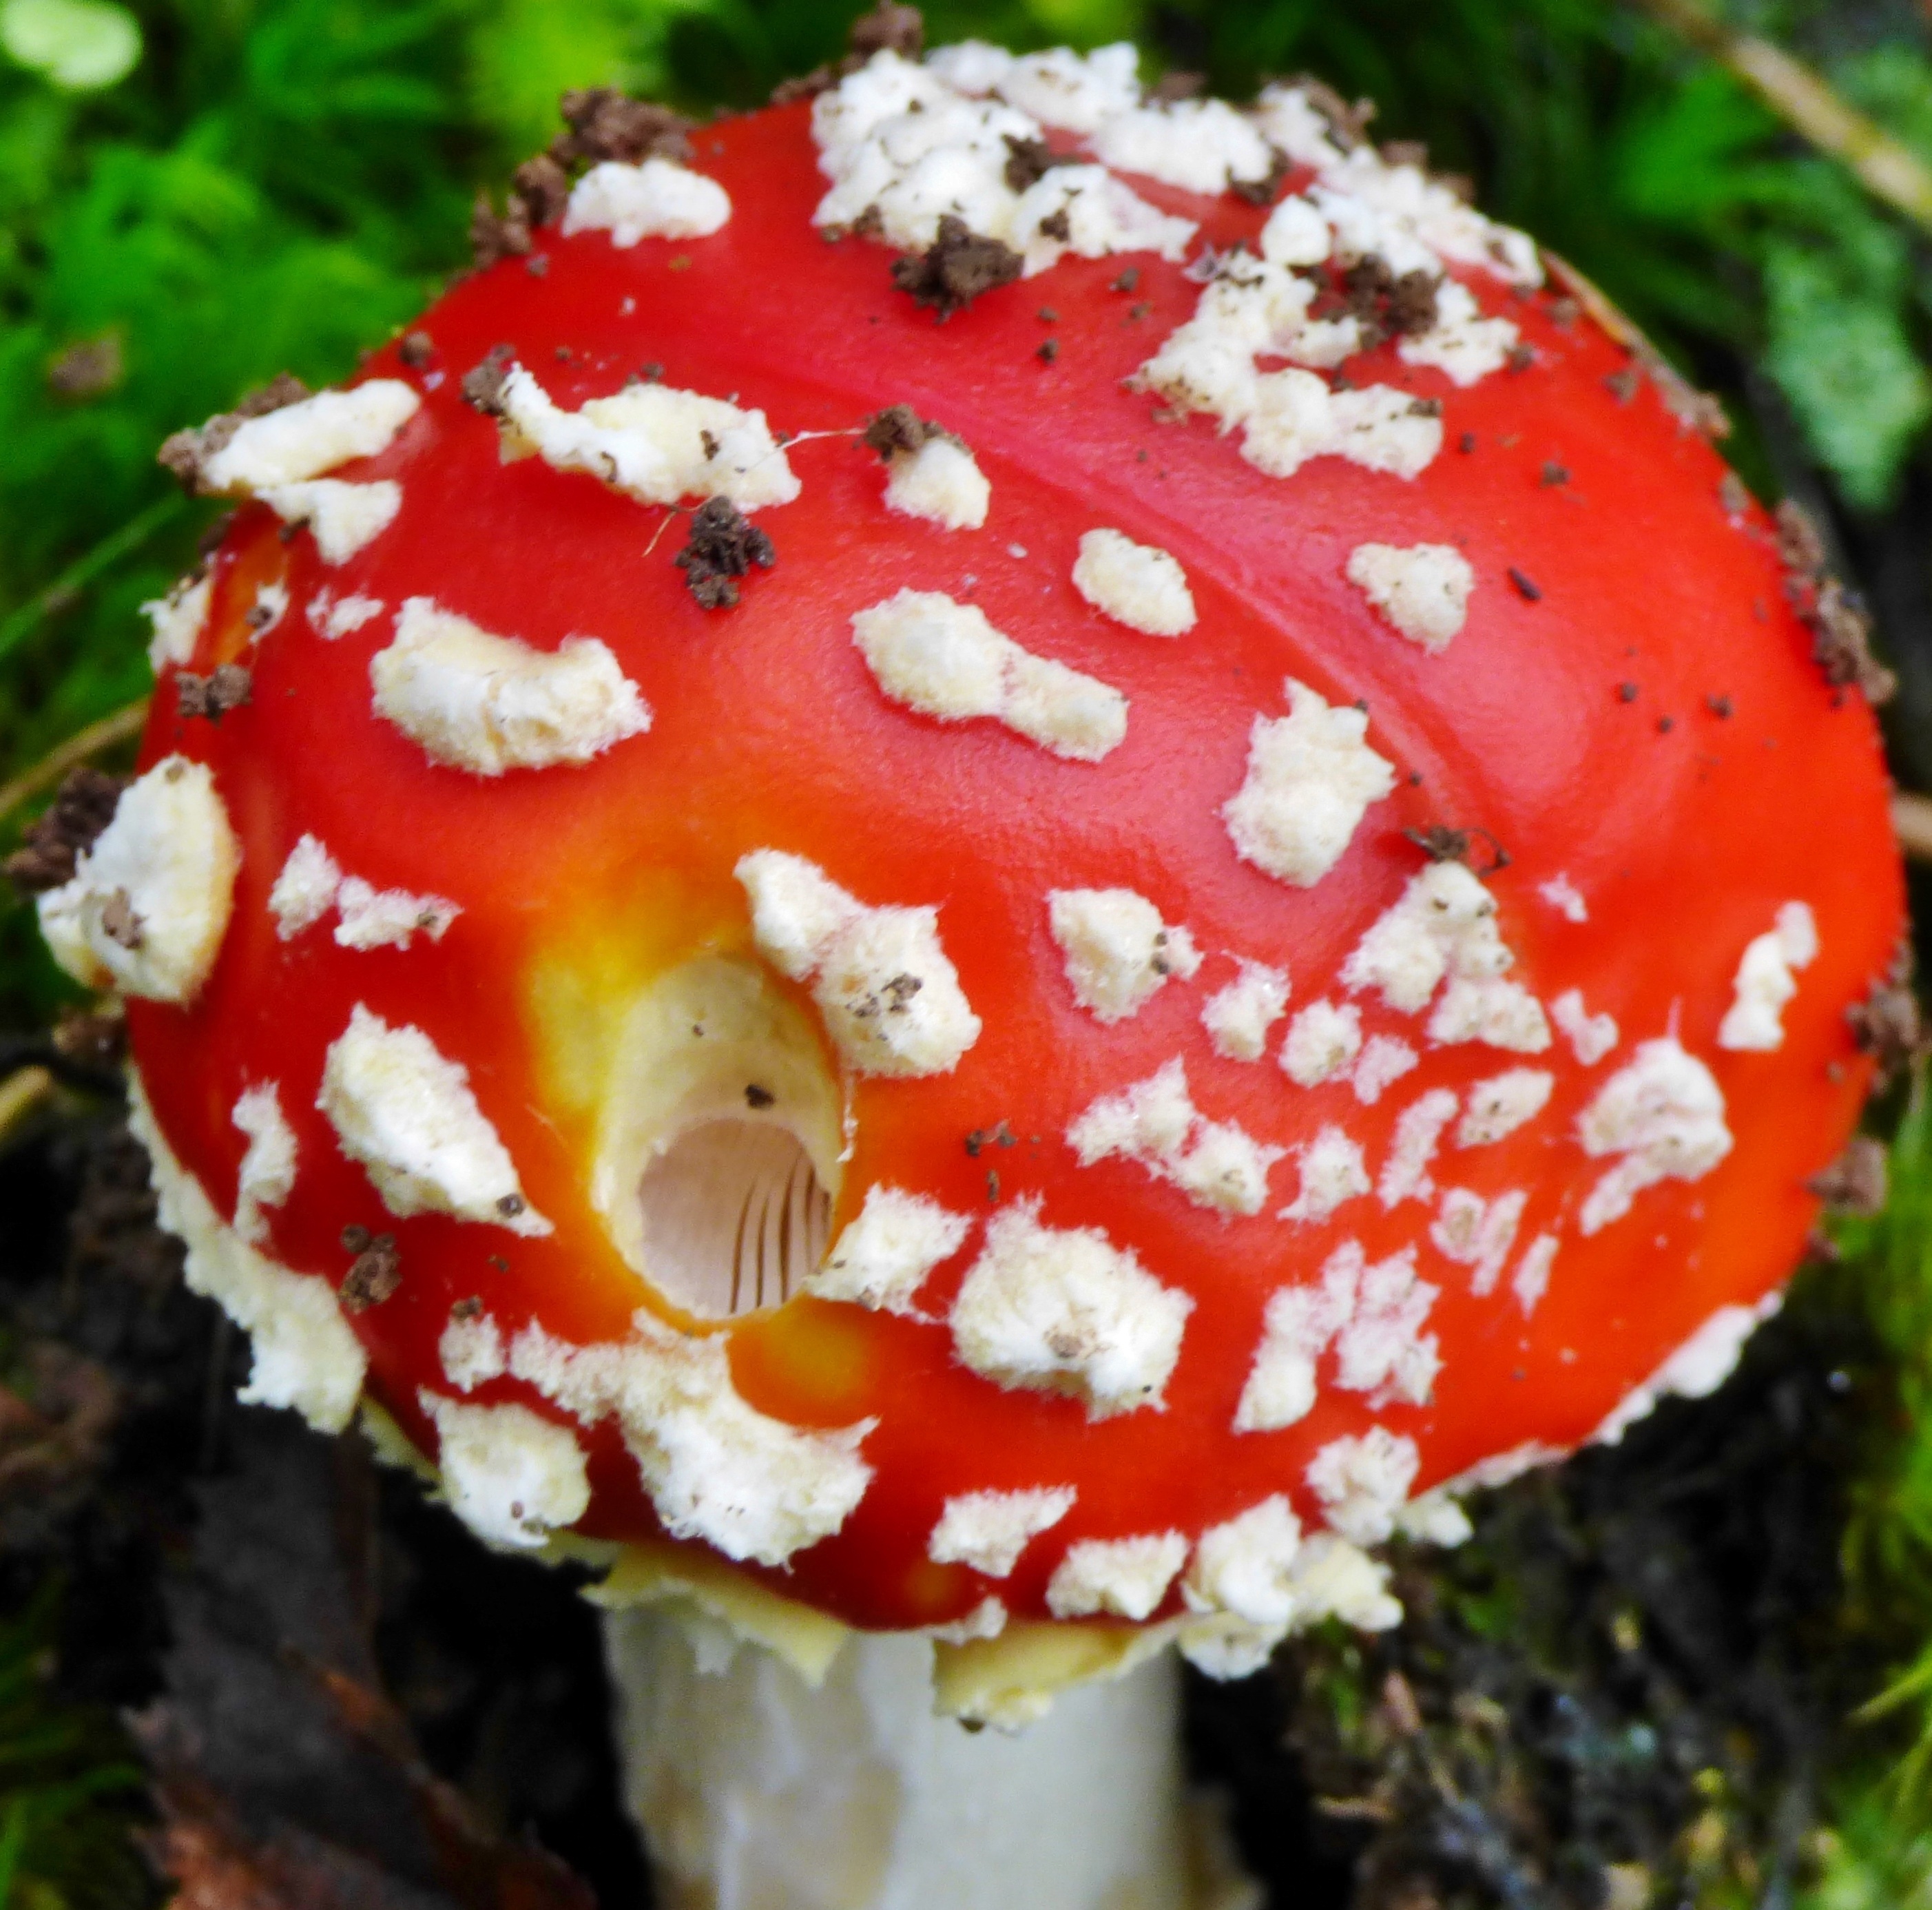
nature, plant, flower, red, autumn, mushroom, flora, fungus, agaric, macro photography, edible mushroom, white dots, medicinal mushroom, agaricomycetes